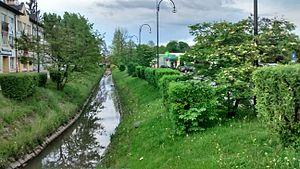
Radomsko est une ville de Pologne qui compte 50 399 habitants. C'est un chef-lieu de district urbain et aussi de la gmina rurale de Radomsko de la voïvodie de Łódź.